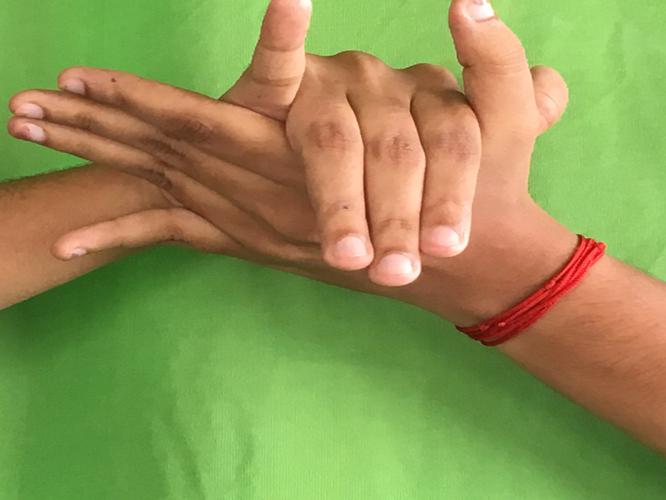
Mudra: Kurma
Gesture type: double_hand